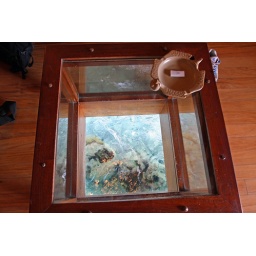
The coffeetable top comes off, allowing for easy feeding of the fish in the water below.